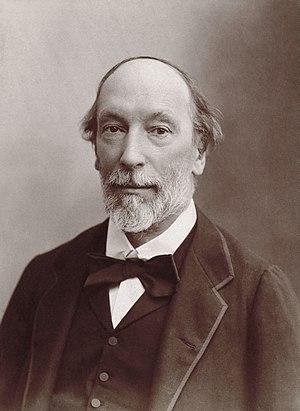
Auguste Vacquerie, (1819 - 1895) écrivain français
Auguste Vacquerie, né à Villequier le 19 novembre 1819 et mort à Paris le 19 février 1895, est un poète, dramaturge, photographe et journaliste français.
La rue Auguste-Vacquerie est une voie du 16ᵉ arrondissement de Paris, en France.